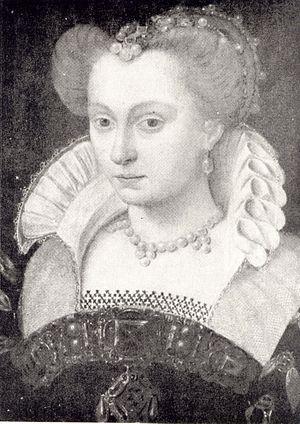
Le château de Chenonceau est un château de la Loire situé en Touraine, sur la commune de Chenonceaux, dans le département d'Indre-et-Loire en région Centre-Val de Loire.